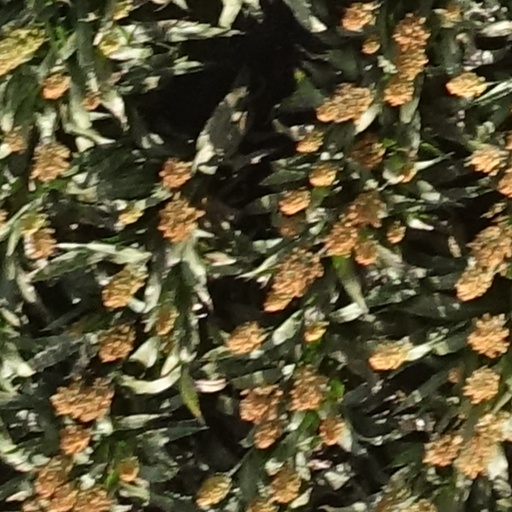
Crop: sorghum